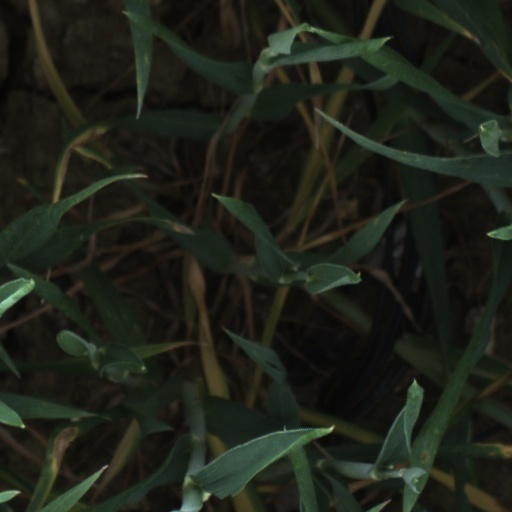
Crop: wheat